Zach Abey

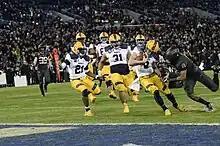
Abey fights off a tackle as he reaches the end zone in the 2016 Army–Navy Game

Abey began the 2016 season sitting behind Smith and Worth, but moved to second string after Smith suffered a season-ending injury in the season opener against Fordham and Worth became the starter. He appeared in the games the team played against East Carolina and SMU, performing mop-up duty during the large Navy wins. During the 2016 American Athletic Conference Football Championship Game, Worth injured his foot and Abey took over for the rest of the game. The Midshipmen lost 34–10 to the Temple Owls. Abey was the starter for the Army–Navy Game, where the Midshipmen lost 21–17 to their arch rival the Army Black Knights for the first time since 2001. He also started for the 2016 Armed Forces Bowl, where Navy lost 48–45 to Louisiana Tech.